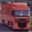
Label: truck